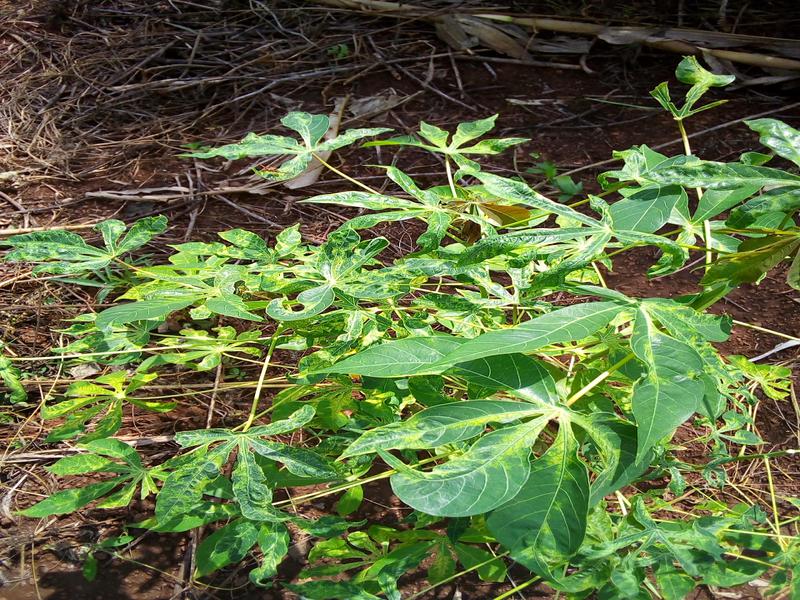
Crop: cassava
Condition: mosaic_disease